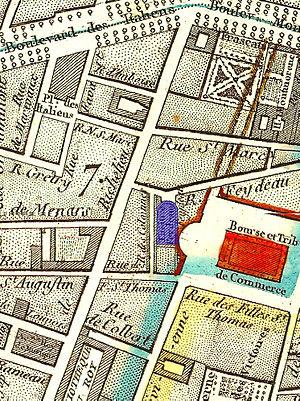
Charles Picquet est un cartographe français, célèbre pour avoir complété l'atlas d'Adrien Hubert Brué. Né à Romagne-sous-Montfaucon le 15 avril 1771, il est décédé à Paris le 15 janvier 1827.